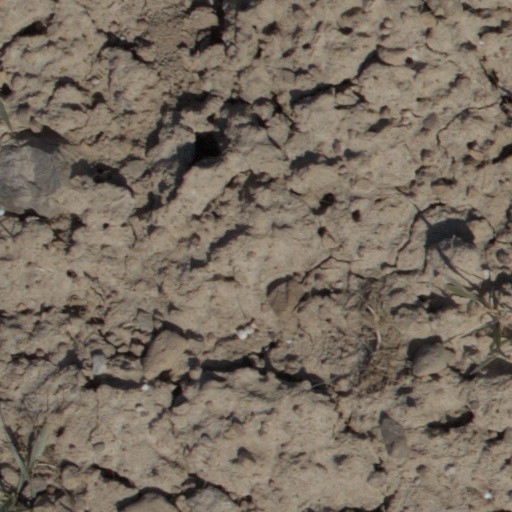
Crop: wheat